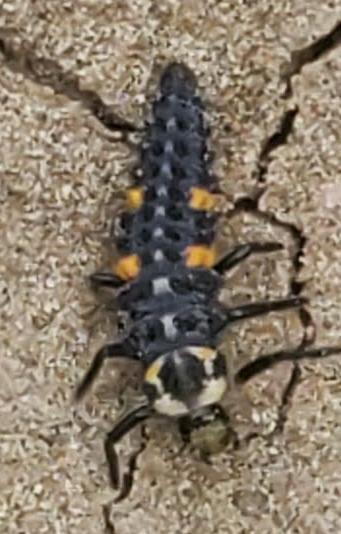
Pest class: predators